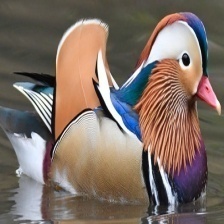
Species: MANDRIN DUCK
Scientific name: AIX GALERICULATA
ImageNet parent category: drake